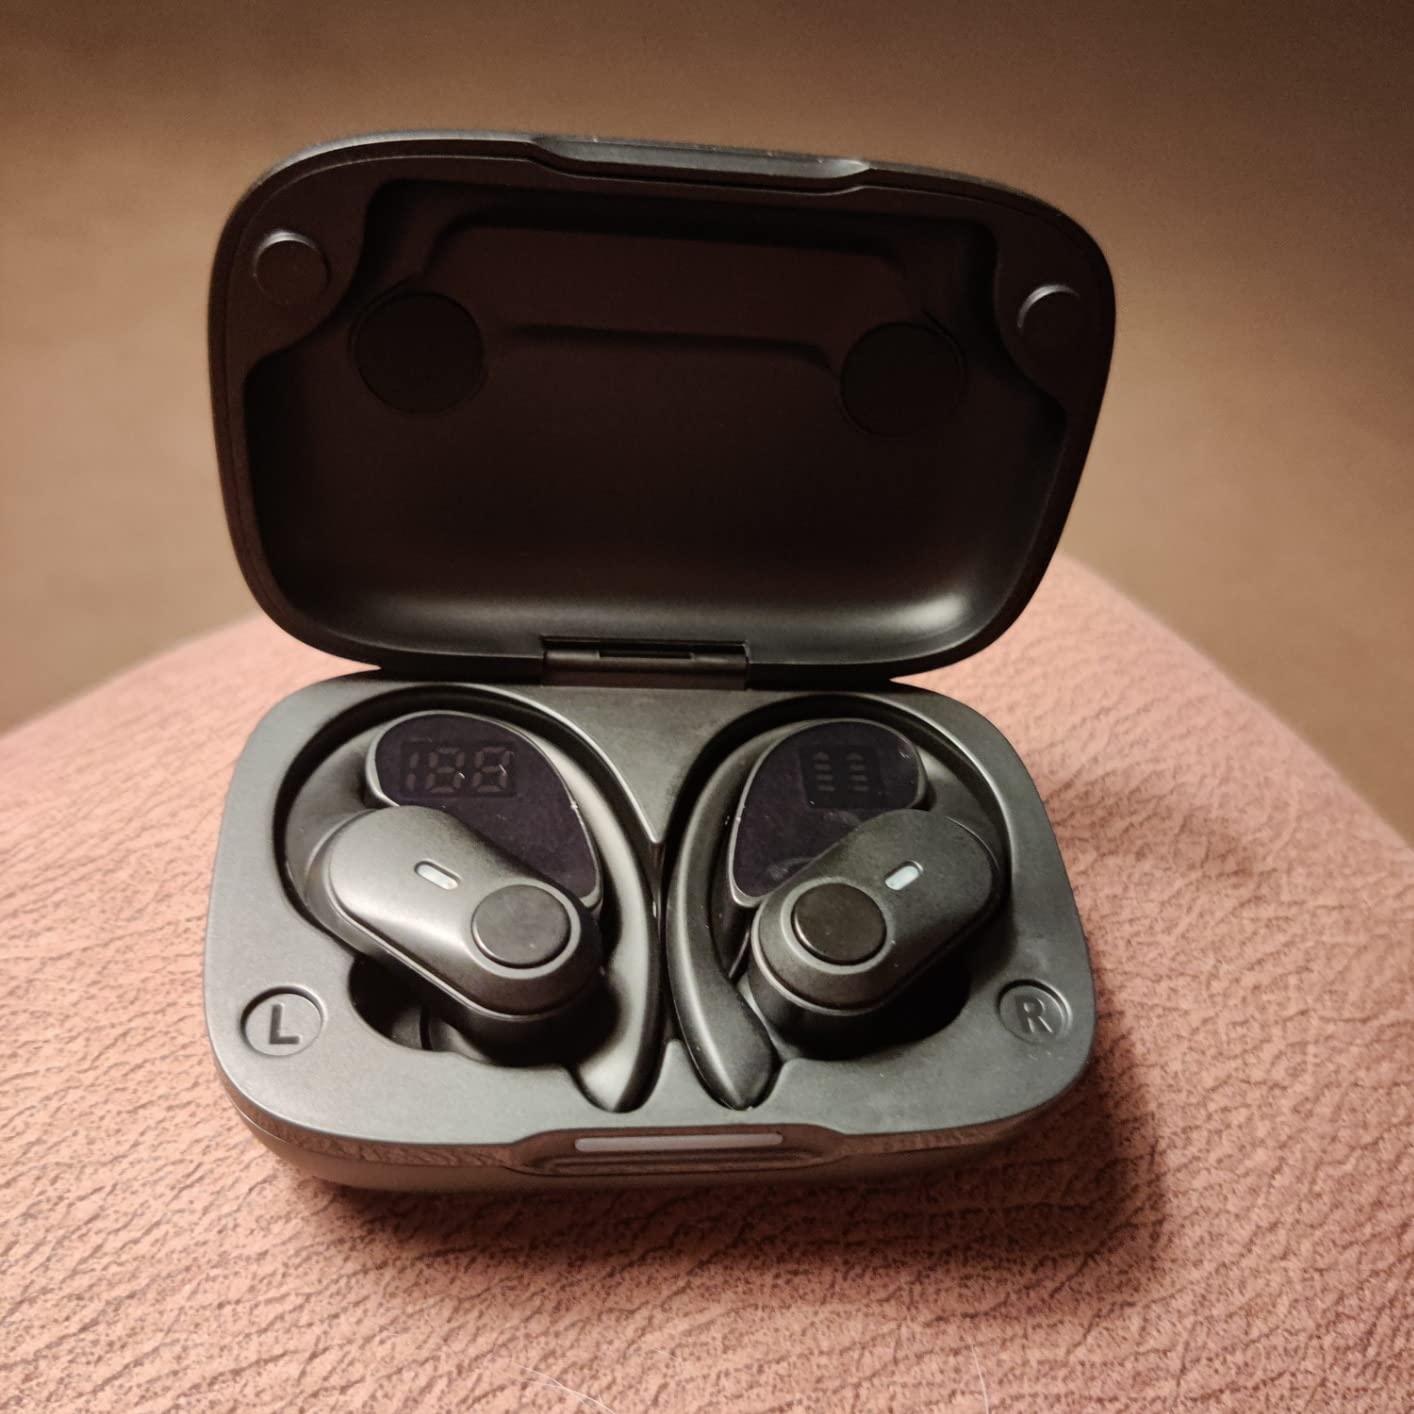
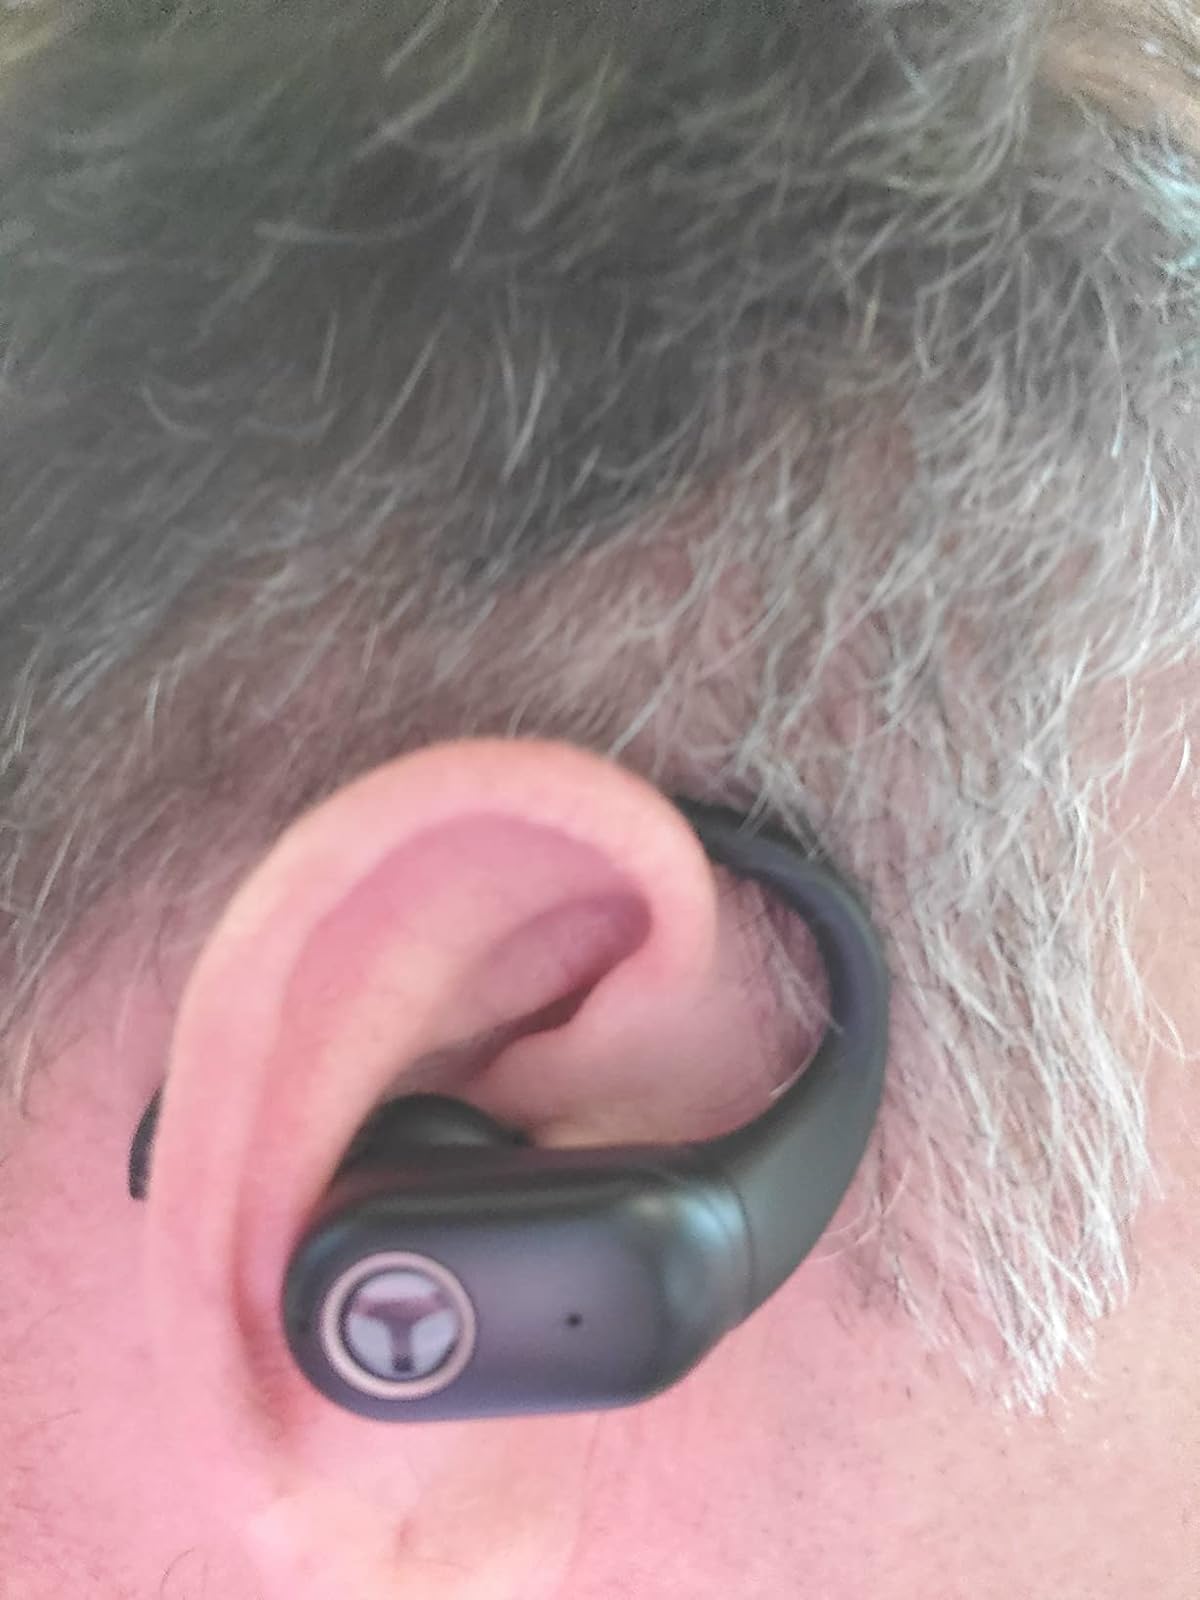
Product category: earbuds
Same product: no